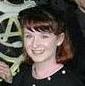
Age: 66